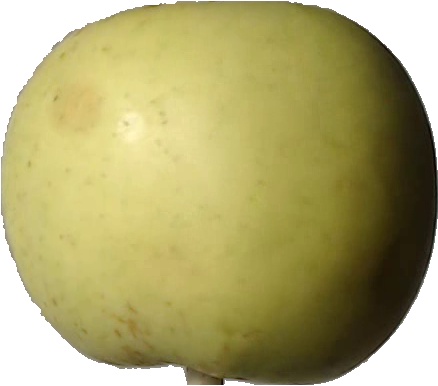
Label: apple_golden_3